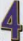
Number: 4